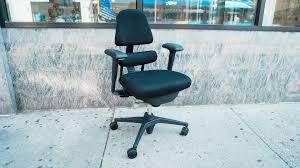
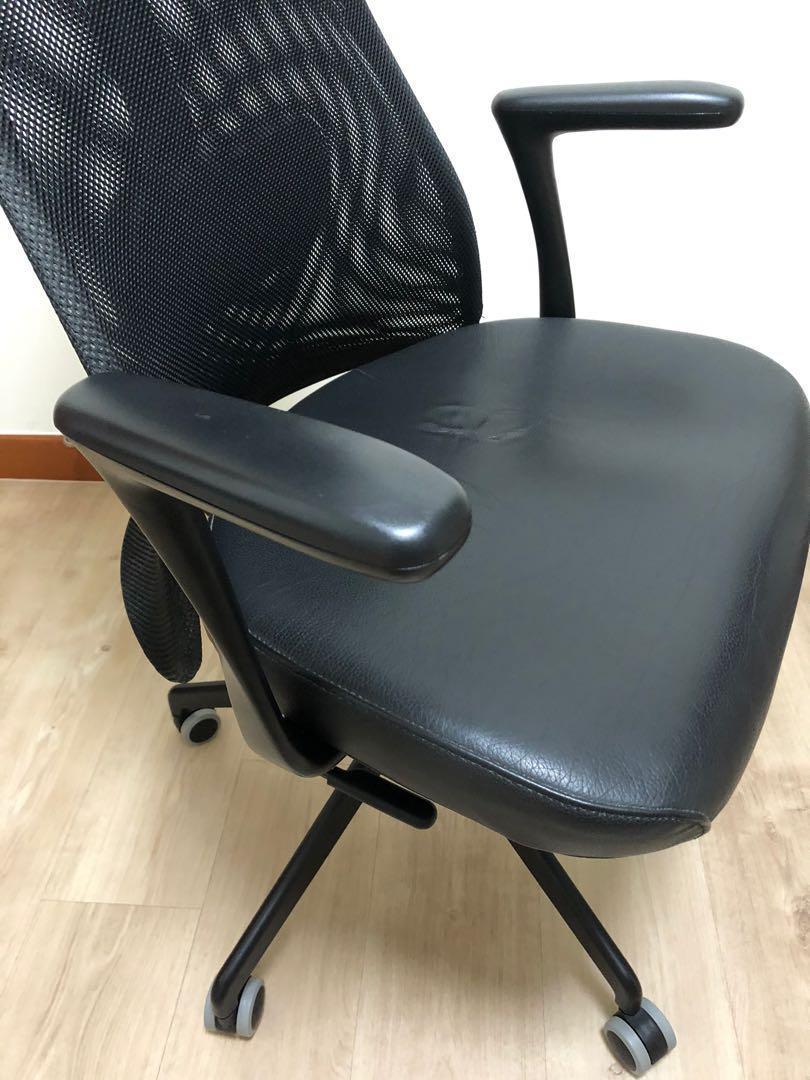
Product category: items_chair
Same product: no